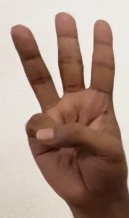
ASL sign: 6